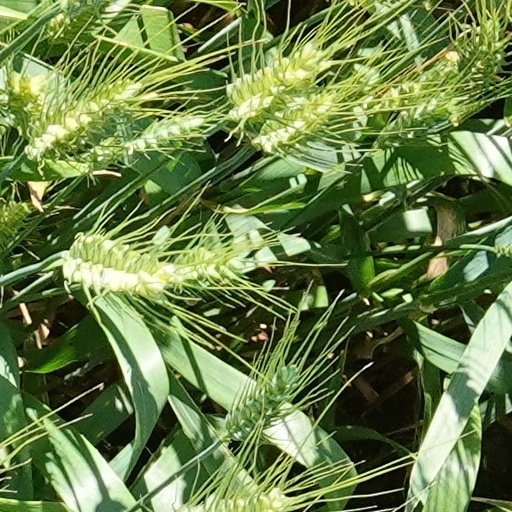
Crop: wheat